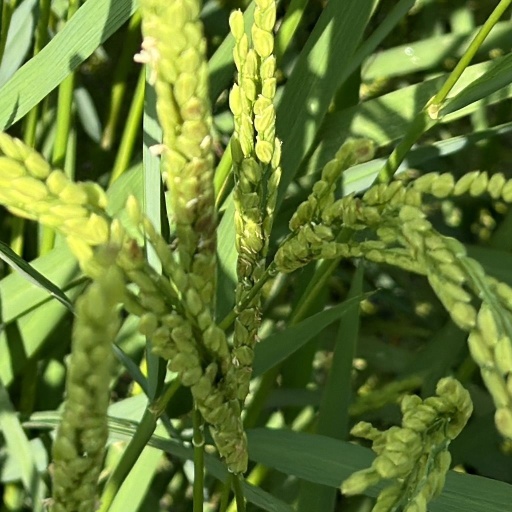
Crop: rice